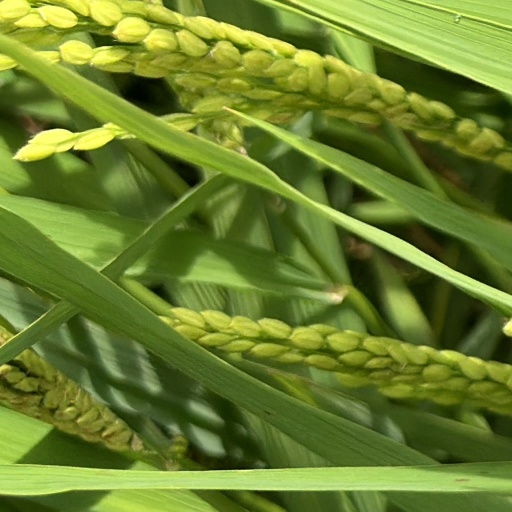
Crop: rice